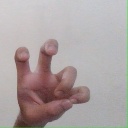
अक्षर: छ